Answer in natural language. Estimate the real world distances between objects in the image. Which object is closer to black metal chair (marked A), DeskLamp (marked B) or black metal chair (marked C)? Choose between the following options: DeskLamp (marked B) or black metal chair (marked C)
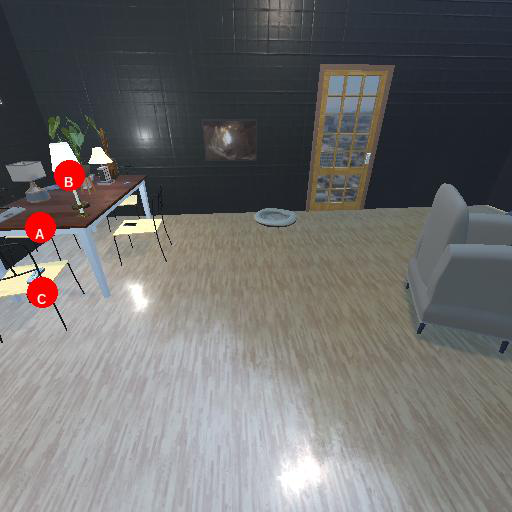
<answer>black metal chair (marked C)</answer>